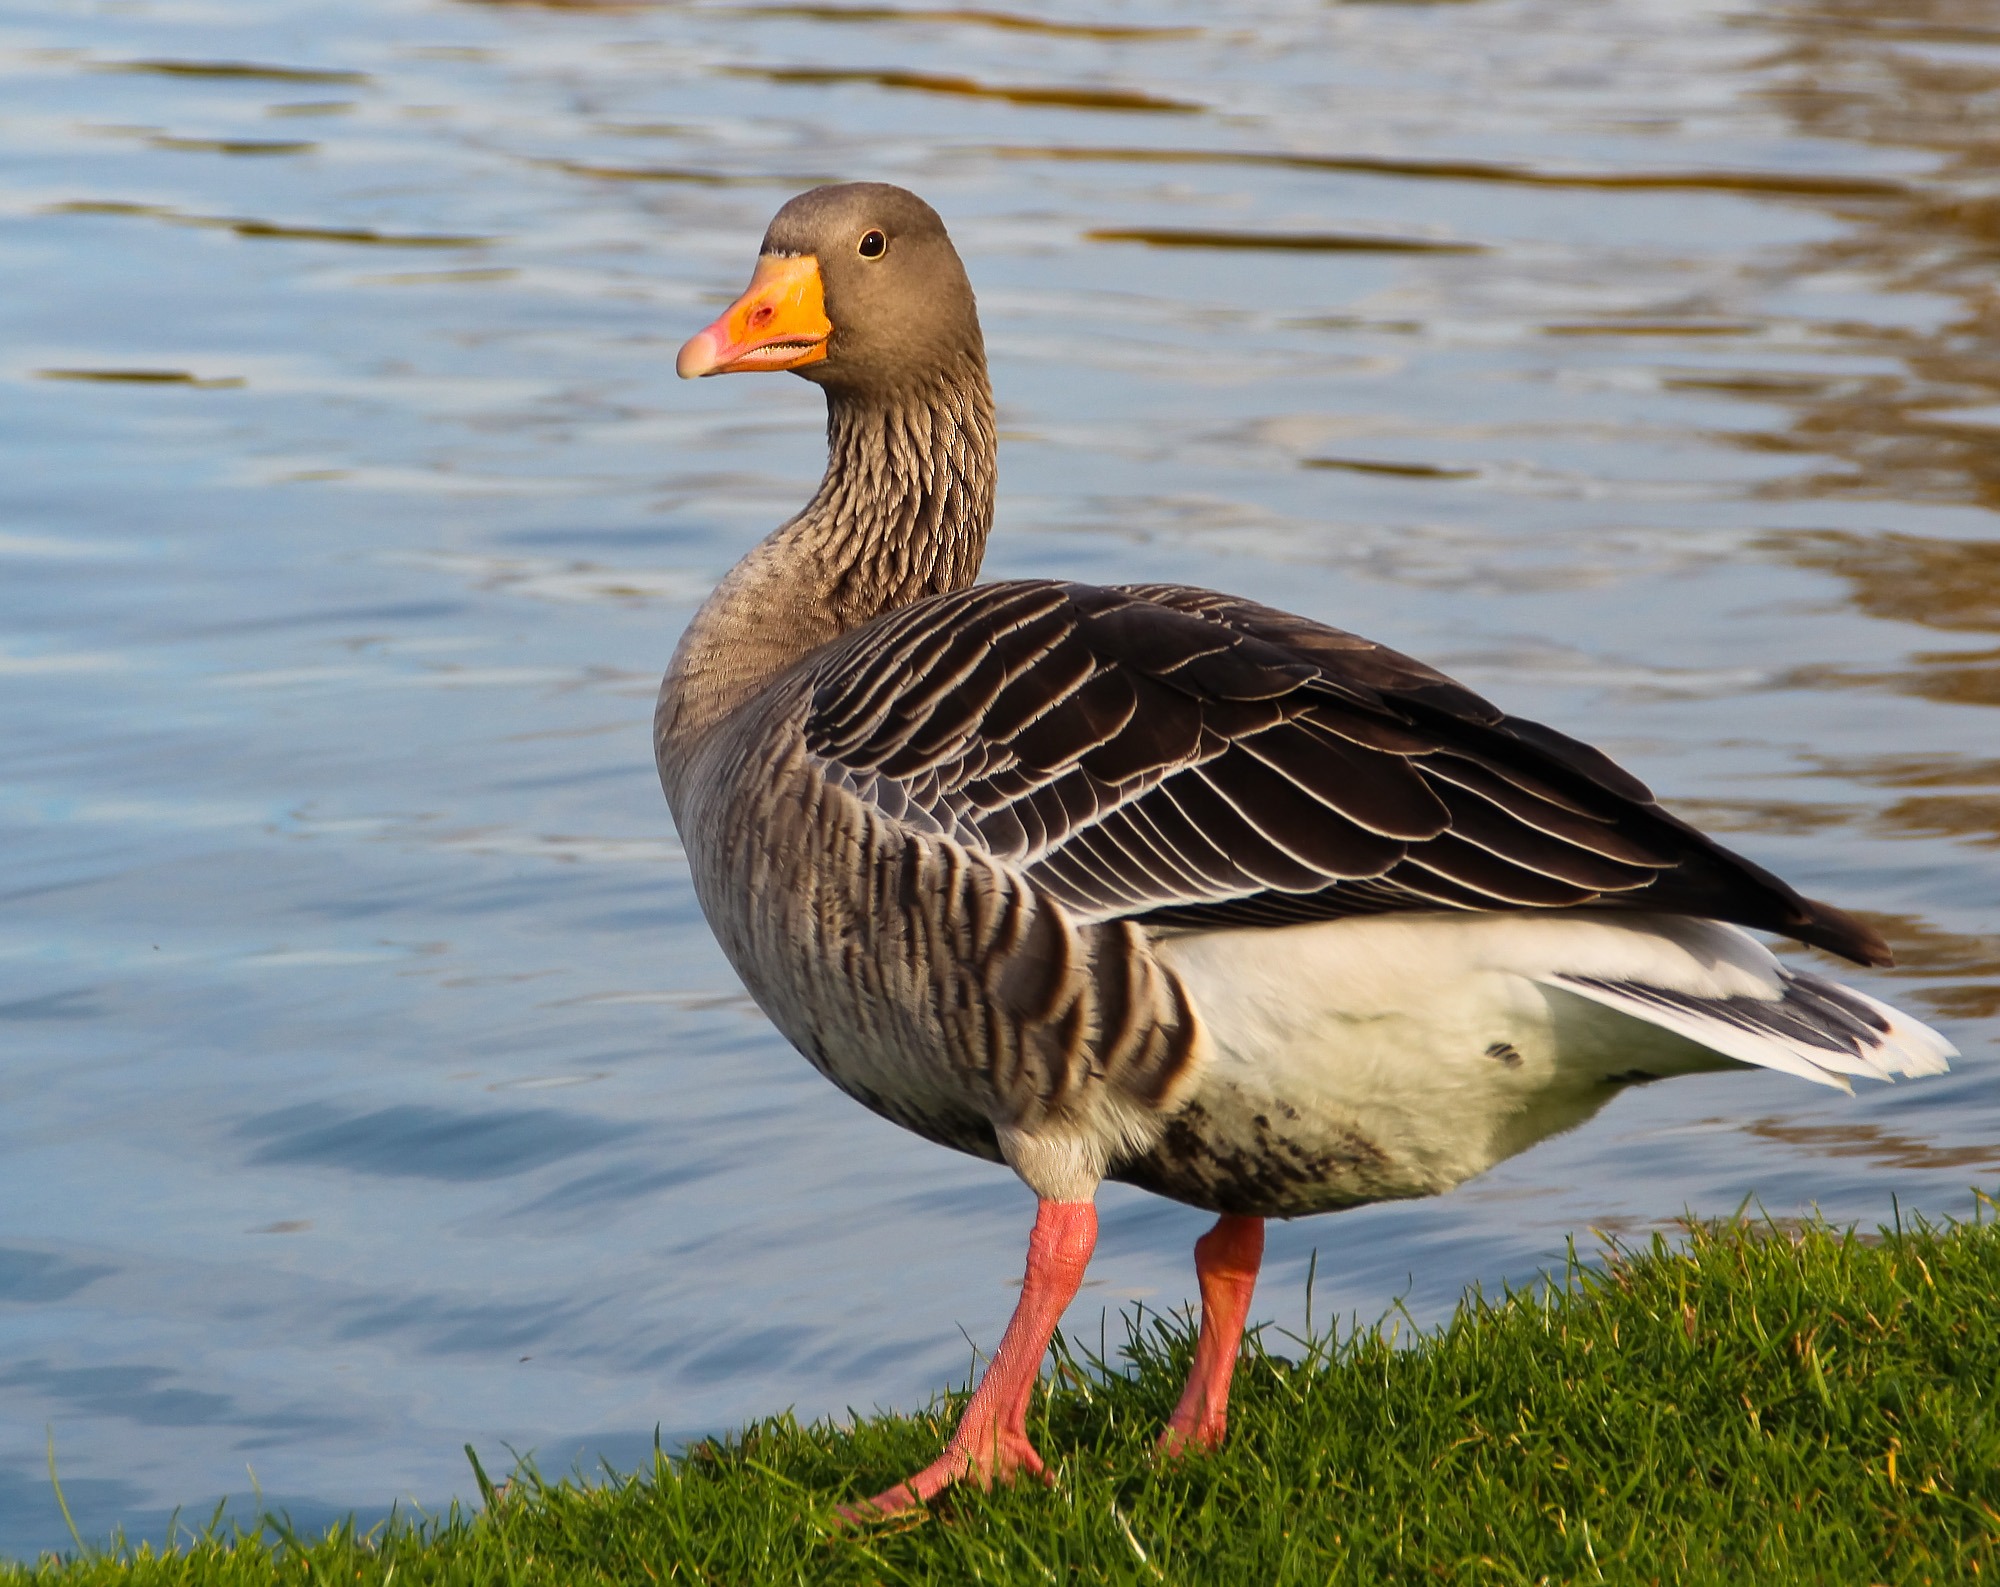
water, nature, bird, wing, animal, wildlife, beak, fauna, poultry, duck, goose, geese, vertebrate, bill, waterfowl, water bird, mallard, canard, ducks geese and swans, seaduck